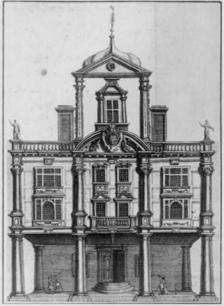
Building: Dorset Garden Theatre
Country: United Kingdom
Year built: 1671
51°30′51″N 0°6′29″W / 51.51417°N 0.10806°W / 51.51417; -0.10806 Historic London theatre South façade of the Dorset Garden Theatre, as it was pictured in the libretto of The Empress of Morocco (1673). With Hollar ’s rendering of the exterior, published in 1681/82, it is the only primary source as to what the exterior looked like. Several other pictures exist (see below), but as they are from the early nineteenth century, more than a hundred years after the theatre had been demolished, they cannot be considered to be reliable sources. The Dorset Garden Theatre in London, built in 1671, was in its early years also known as the Duke of York's Theatre , or the Duke's Theatre . In 1685, King Charles II died and his brother, the Duke of York , was crowned as James II . When the Duke became King, the theatre became the Queen's Theatre in 1685, referring to James' second wife, Mary of Modena . The name remained when William III and Mary II came to the throne in 1689. It was the fourth home of the Duke's Company , one of the two patent theatre companies in Restoration London, and after 1682 continued to be used by the company's successor, the United Company. It was demolished in 1709. Background After years of being banned during the Interregnum , theatre performances were again permitted on the Restoration of Charles II with the grant of Letters Patent to two companies to perform "legitimate drama" in London. The Duke's Company was patronised by the Duke of York (later James II); the other patent theatre company, the King's Company enjoyed the patronage of his brother, Charles II. Both companies were briefly based, from 1660, in an old Jacobean theatre, the Cockpit Theatre (also known as the Phoenix Theatre) in Drury Lane . After a short period in the Salisbury Court Theatre , the Duke's Company moved in 1662 to Lincoln's Inn Fields , to a building on Portugal Street that was formerly Lisle's Tennis Court . The company remained there until 1671. Meanwhile, the King's Company moved to the Theatre Royal, Drury Lane , where they stayed. The founder of the Duke's Company (and Poet Laureate ) Sir William Davenant , was a proponent of changeable scenery and theatrical machinery, which he is credited with introducing to the English public stage. He died before ground was broken on the new theatre in 1670, and so Dorset Garden was built under the auspices of the Davenant family who was running the Duke's Company with aid of a leading actor of the company, Thomas Betterton . The shareholders agreed to raise the funds, which ultimately amounted to some £9,000. They leased a site in Dorset Garden for a period of 39 years (i.e. until 1709) at an annual rent of £130.55. Just before the opening of the Dorset Garden (probably in the summer of 1671) the leading actor of the Duke's Company, Thomas Betterton, took a trip to France. It is believed that the purpose of this trip was to see the latest in French scenic technology to import it to the English stage. This assumption is largely based on the fact that Betterton, serving as William Davenant's deputy, had gone to France for that purpose at the behest of Charles II in 1661 and would go again in 1683 on the king's behalf to bring back an opera and a troupe of dancers for the court's entertainment. After Betterton's return to England in 1671 the Dorset Garden produced a number of increasingly elaborate spectacles, including operatic adaptations of William Shakespeare 's Macbeth (1673) and The Tempest (1674), and Thomas Shadwell's Psyche (1675). Characterizing these Restoration spectaculars was the use of changeable perspective scenery; theatrical machinery for moving scenery and flying actors and objects, instrumental and vocal music, dancing, and large casts.) The building The Duke's Theatre at Dorset Garden: a 19th-century artist's impression The theatre was built in the former grounds of Dorset House, London seat of the Sackville Earls of Dorset , which was destroyed in the Great Fire of London and was soon densely built over with speculative tenements. Part of the site had been used as a theatre in the time of Charles I: in 1629, Edward Sackville, 4th Earl of Dorset leased the "stables and out howses towards the water side" behind Dorset House... to make a playhouse for the children of the revels." The site for the new theatre, by Dorset Stairs in Whitefriars on the Thames , was slightly upstream from the outlet of the New Canal, part of the Fleet River . Its position on the Thames permitted the patrons to travel to the theatre by boat, avoiding the nearby crime-ridden neighbourhood of Alsatia . It opened on 9 November 1671 and was almost twice the size of the Duke's Company's former theatre in Lincoln's Inn Fields. It became the principal playhouse in London when the Theatre Royal burned down in January 1672, soon to be rivalled however by the new Theatre Royal, which opened in March 1674. After the Duke's Company merged with the King's Company in 1682 to form the United Company, the theatre in Dorset Garden was used mainly for opera, music, and spectaculars, and from the 1690s it was also used for other entertainments, such as weight lifting, until it was demolished in 1709. Apart from the illustrations in the libretto of The Empress of Morocco , no contemporary pictures of the interior are known. The rivalry between the two companies led to descriptions of the Dorset Garden theatre in prologues and other verse of the period, thus providing us with some evidence as to what the theatre was actually like. Thomas Betterton lived in an apartment on an upper floor on the south side. A number of eminent people lived nearby: Aphra Behn in Dorset Street; John Dryden in Salisbury Square from 1673 to 1682; and John Locke in Dorset Court in 1690. It is not known who designed the new theatre building, though tradition ascribes it to Sir Christopher Wren . This however seems unlikely on both practical and stylistic grounds. Perhaps Robert Hooke , an associate of Wren's had something to do with the design. The outside measurements were 147–148' by 57', including a 10' deep porch. A foreign visitor reported in 1676 that it contained a central "pit", in the form of an amphitheatre, two tiers of seven boxes each holding twenty people, and an upper gallery. It could accommodate approximately 850 patrons. The theatre represented a great investment to the Duke's Company. The interior was richly decorated: the proscenium arch had carvings by Grinling Gibbons . The stage Inside the Dorset Garden Theatre: part of the forestage with doors and balconies on both sides, the proscenium arch with the music box above it and one of the scenes for Elkanah Settle's The Empress of Morocco , performed in 1673. Settle's play included numerous spectacular stage effects. The Dorset Garden theatre had a large forestage , a typically English feature. Edward Langhans in his reconstruction calculated the forestage to be 19 feet 6 inches (5.94 m)  deep and 30 feet 6 inches (9.30 m) wide at the proscenium arch . The forestage provided actors, singers and dancers with a sizeable downstage, a well-illuminated performance space, free of grooves. When a locale was depicted by the scenery, the forestage was understood to be an extension of that place. It served as a vital link between the audience and the performers, the auditorium and the stage, the playgoers and the play. Primary access to the forestage was by permanent proscenium doors, probably two on each side of the stage. Above the doors were balconies, acting spaces that could also serve for seating. The scenic stage was probably some 50 feet 0 inches (15.24 m) deep and 30 feet 0 inches (9.14 m) high. The proscenium arch may have been some 30 feet 0 inches (9.14 m) wide and at least 25 feet 0 inches (7.62 m) high to accommodate the scenery in operas such as Dioclesian , The Fairy-Queen , or The World in the Moon . Both the forestage and the scenic stage were raked. The music box above the proscenium arch could hold perhaps 8 to 10 musicians, to provide incidental music. A full orchestra would be sitting in the pit, just in front of the stage. The Duke's Company had already been using moveable scenery to good effect in their previous playhouses. It was first employed by Davenant at Rutland House , using shutters in grooves, which could be quickly slid open or closed to reveal a new scene, but Dorset Garden was also equipped to fly at least four separate people and large objects like a cloud covering the full width of the stage and carrying a large group of musicians ( Psyche 1675). There were also numerous floor traps. It was designed for staging Restoration spectaculars, and was the only playhouse in London capable of all the effects these exuberant spectacles required. Notes